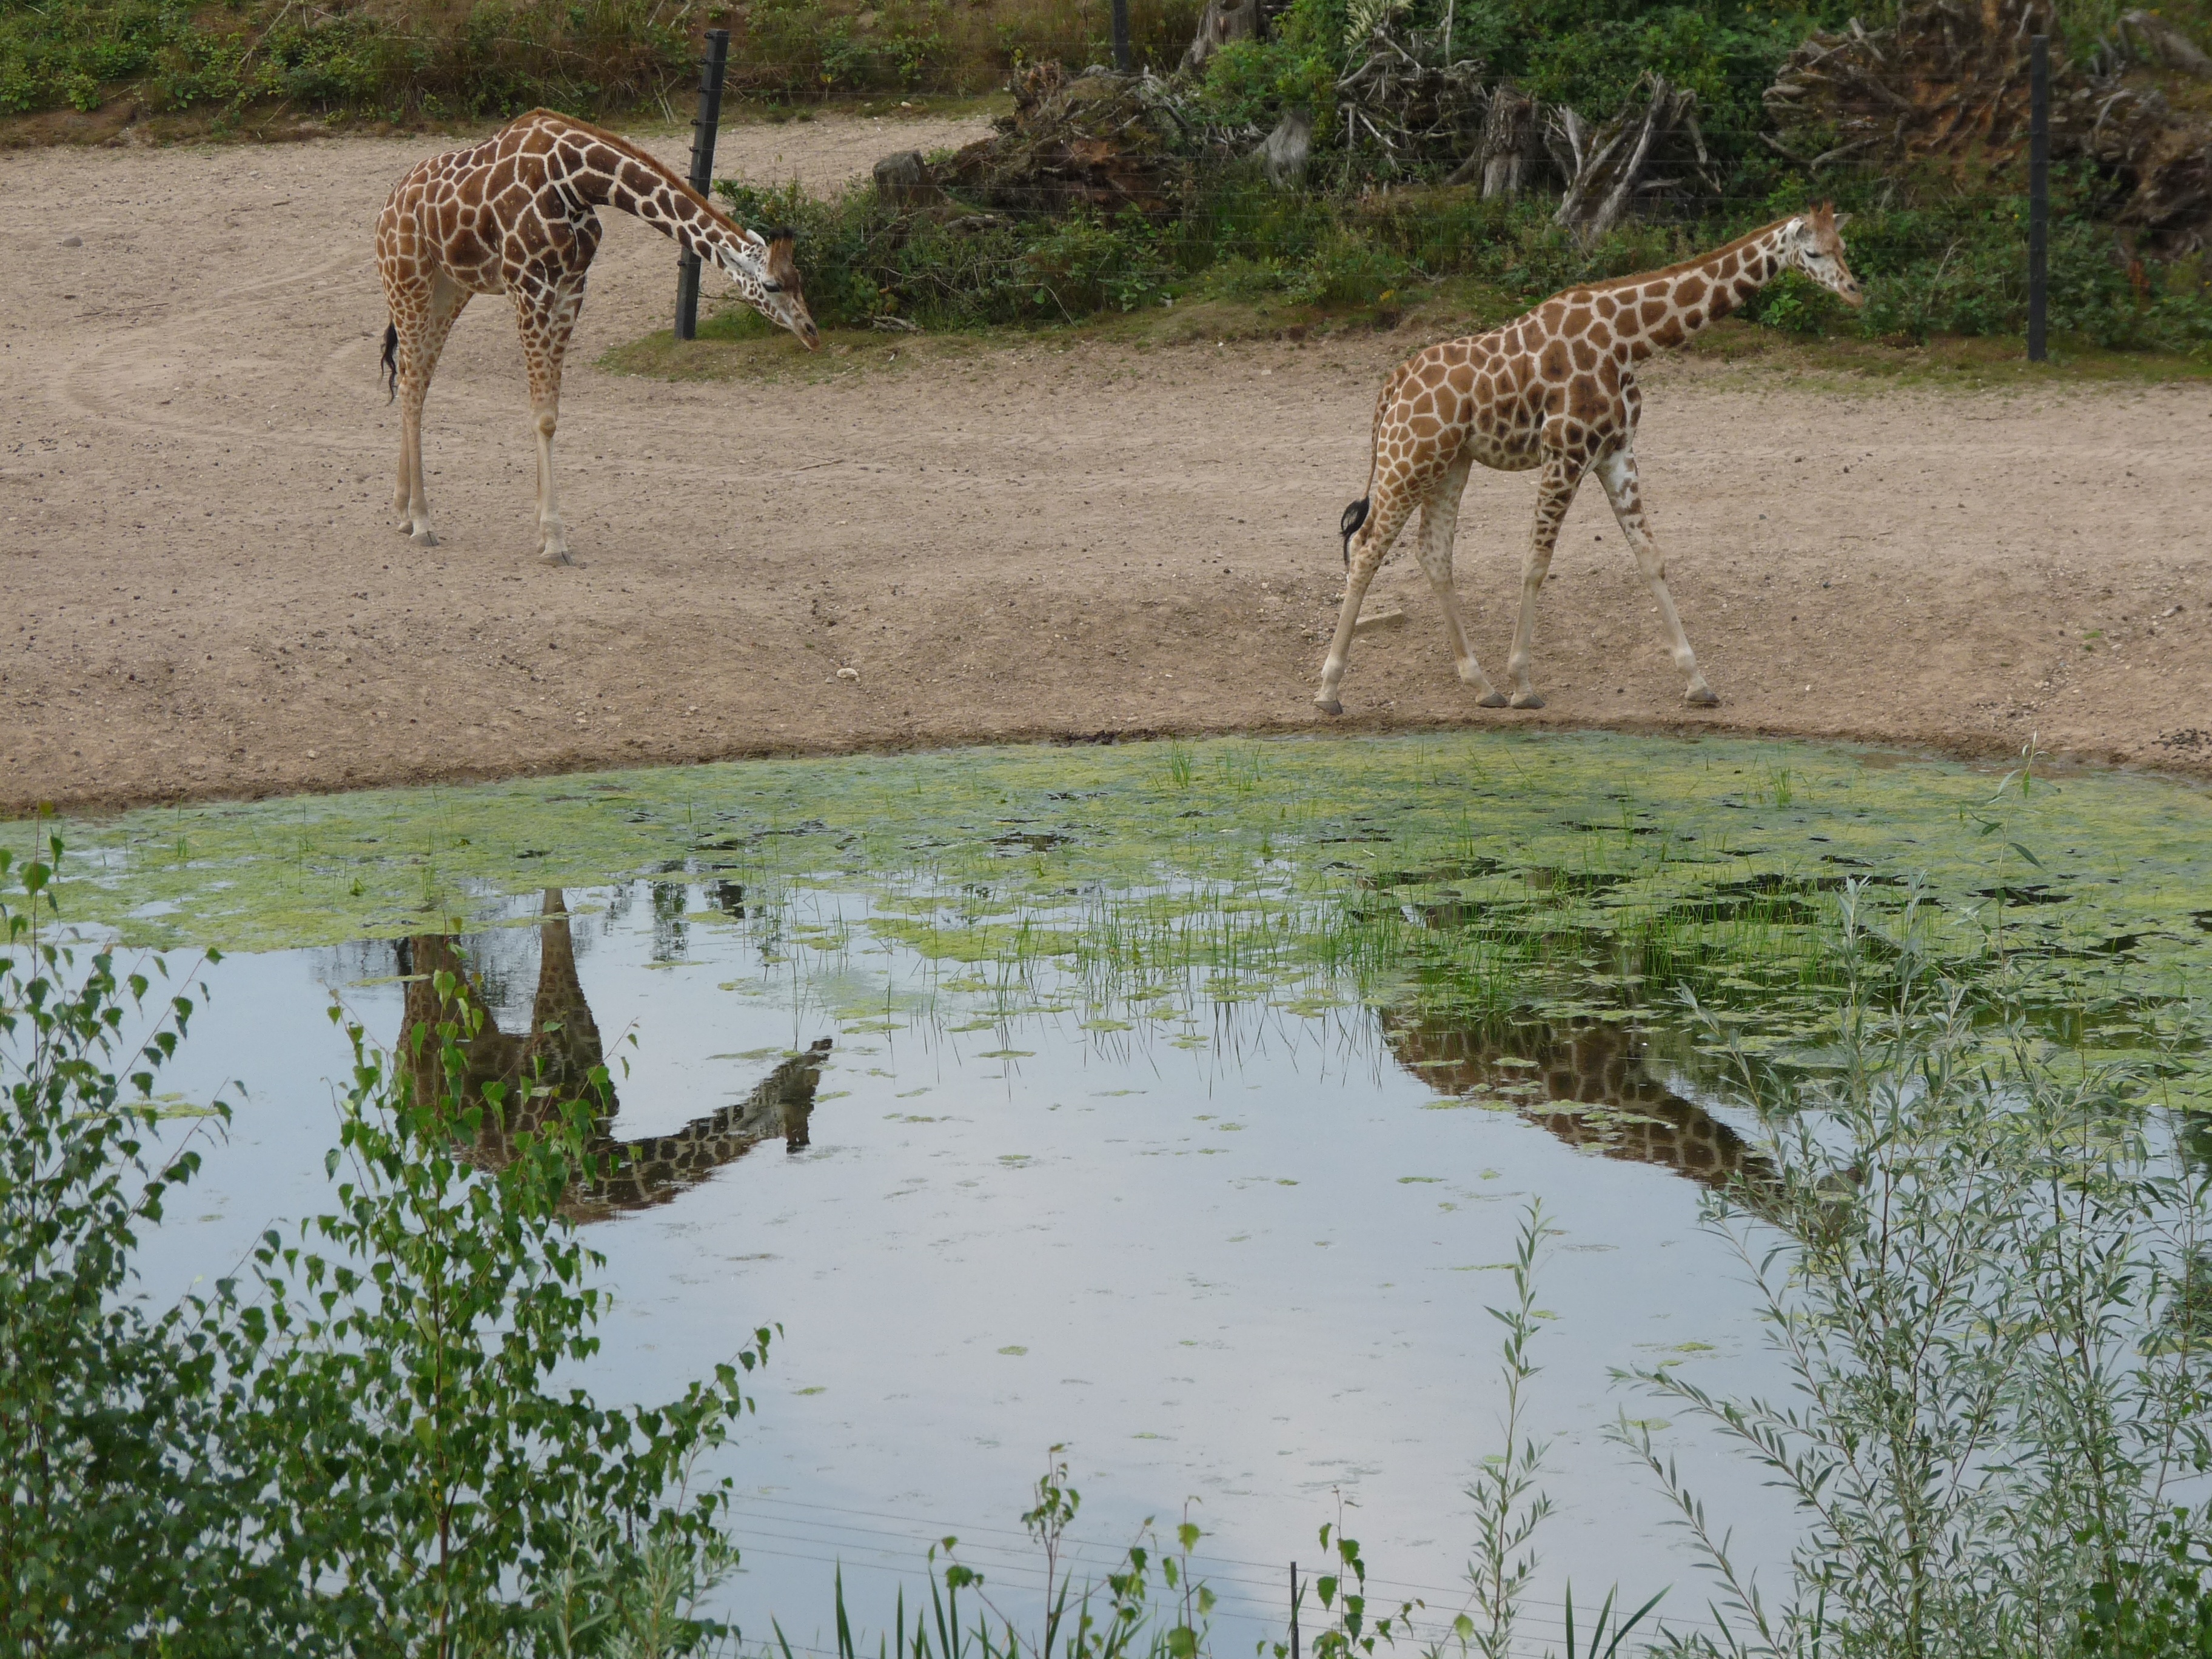
adventure, animal, pond, wildlife, zoo, africa, mammal, fauna, savanna, plain, wild animal, giraffe, neck, animal world, safari, ecosystem, mirroring, giraffidae, reticulated giraffe